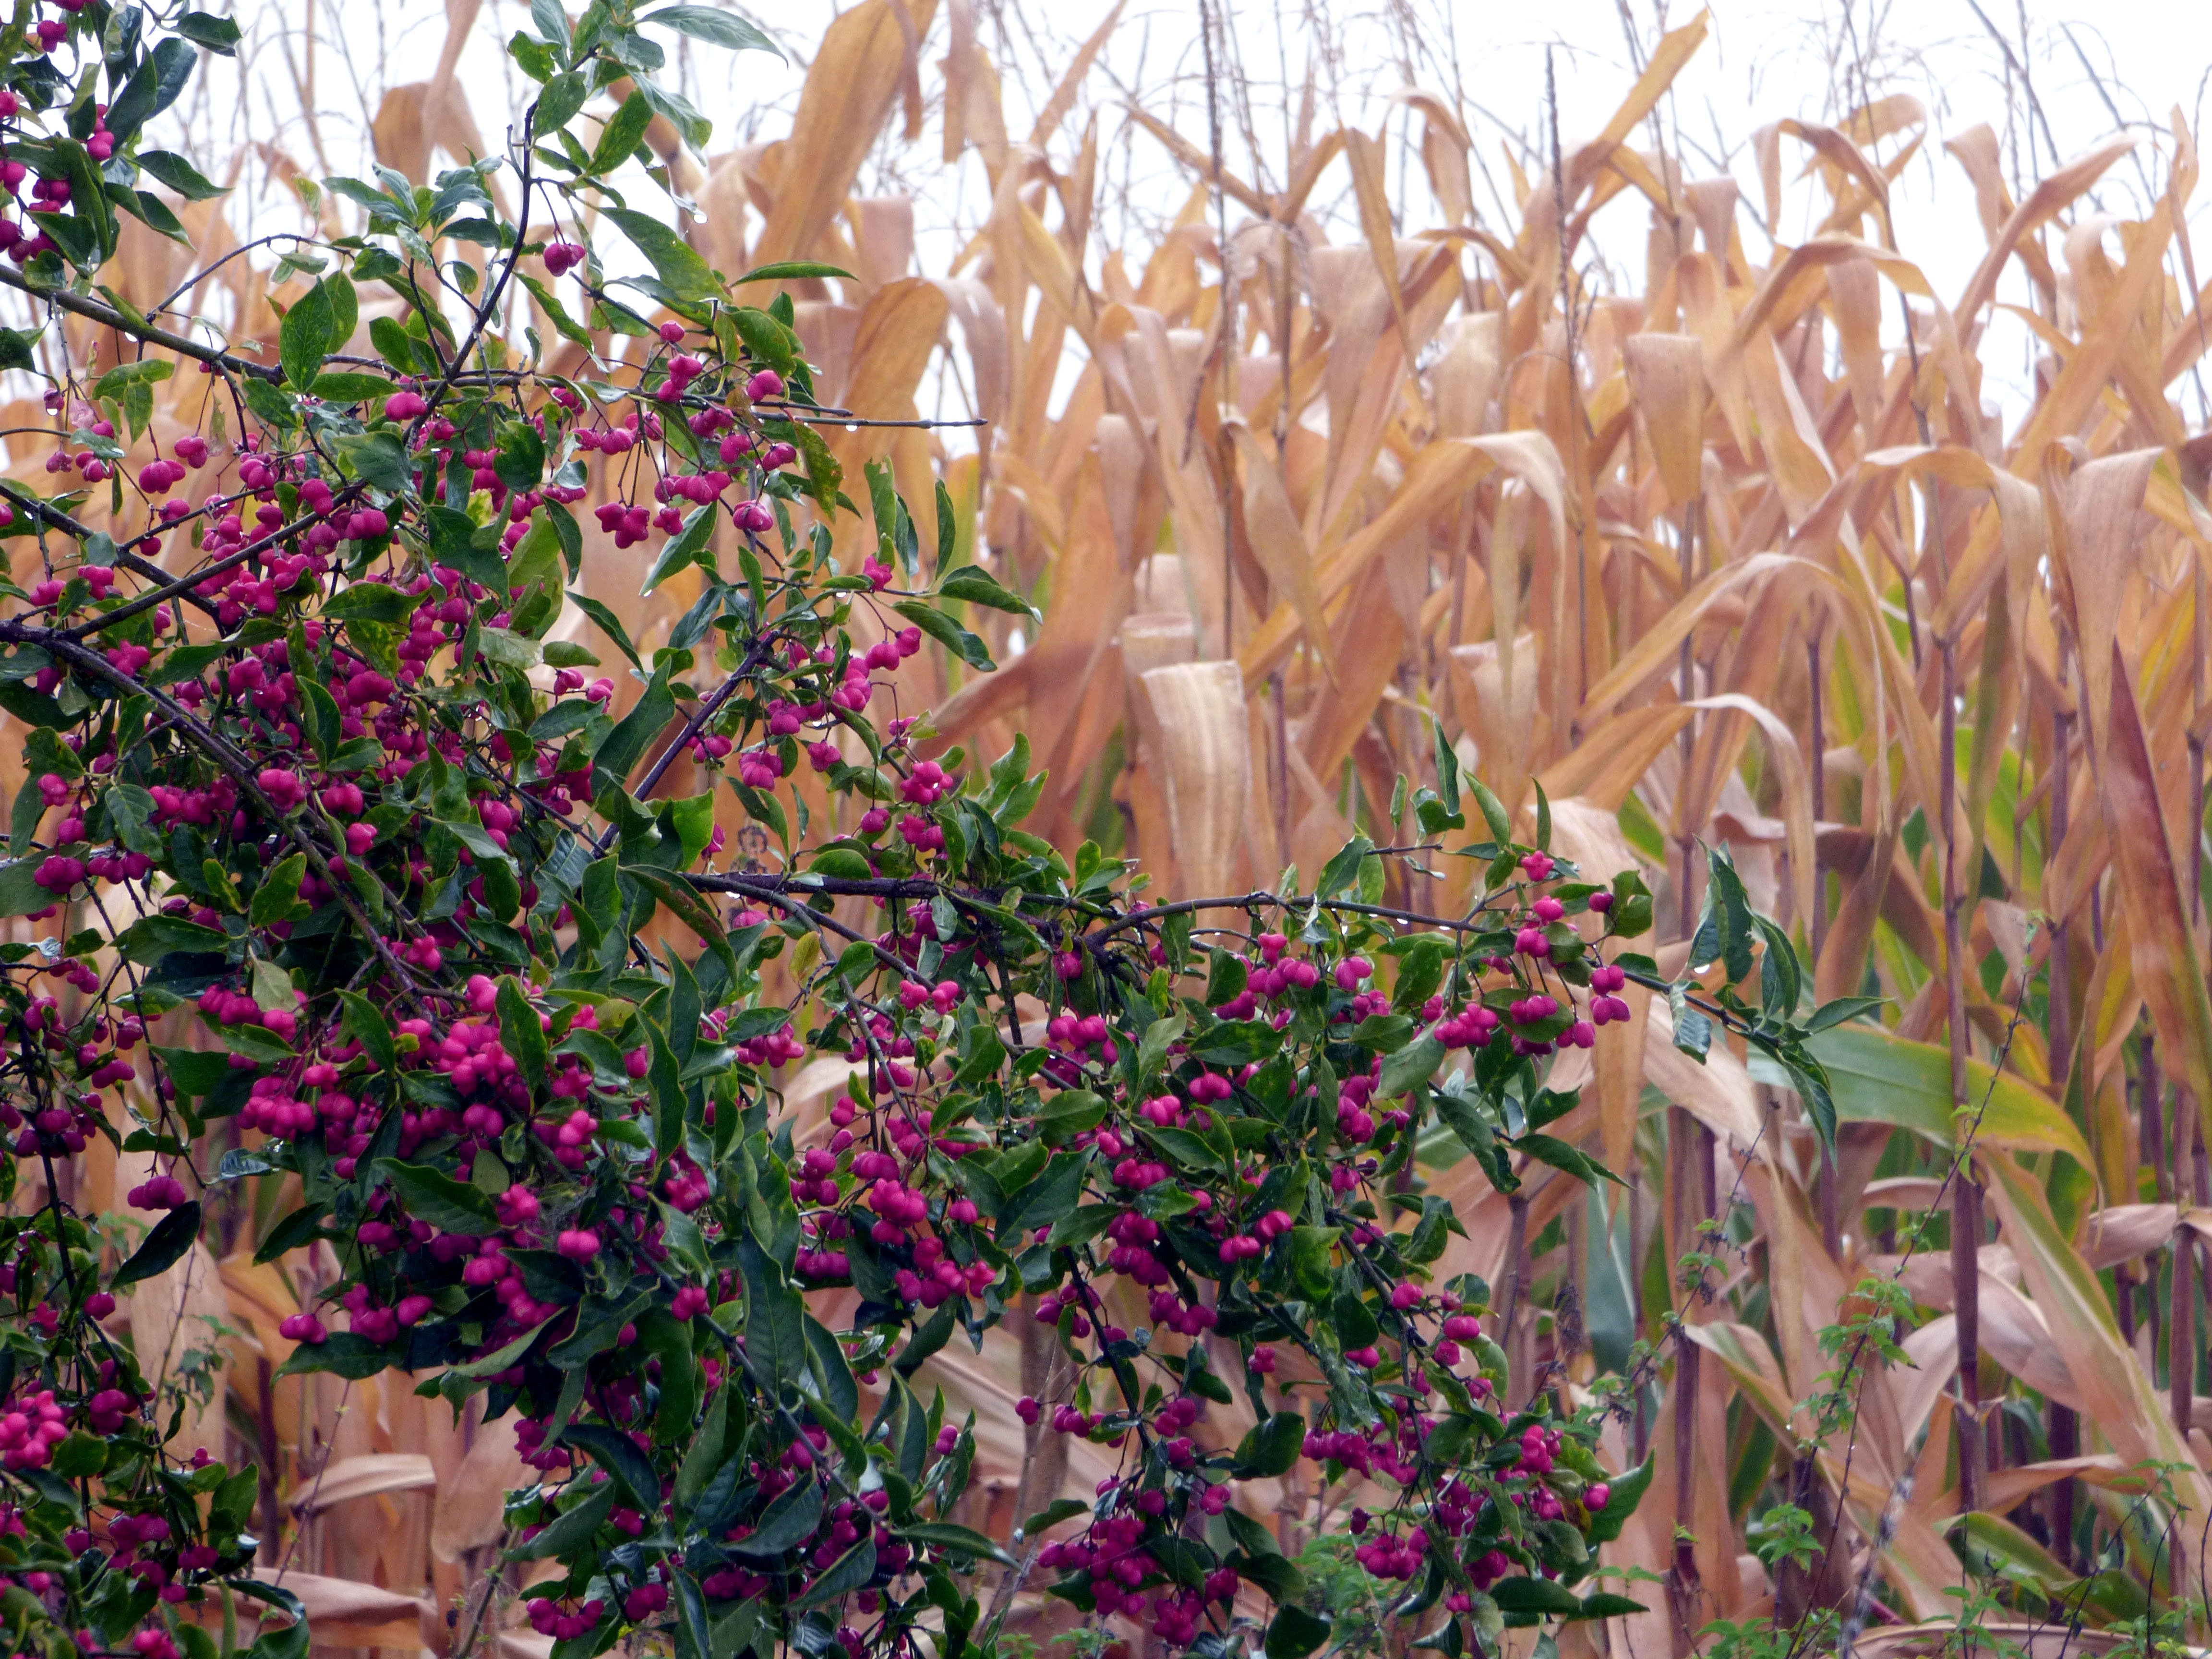
plant, field, leaf, flower, harvest, corn, botany, agriculture, garden, flora, fields, shrub, epi, culture, cereals, pink berries, flowering plant, land plant